The One O'Clock Chop

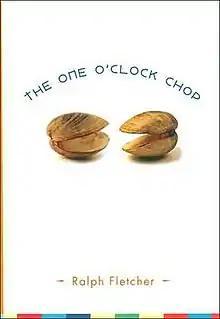
Hardcover first edition

The One O'Clock Chop is a young adult novel by written by Ralph Fletcher, first published in 2007.